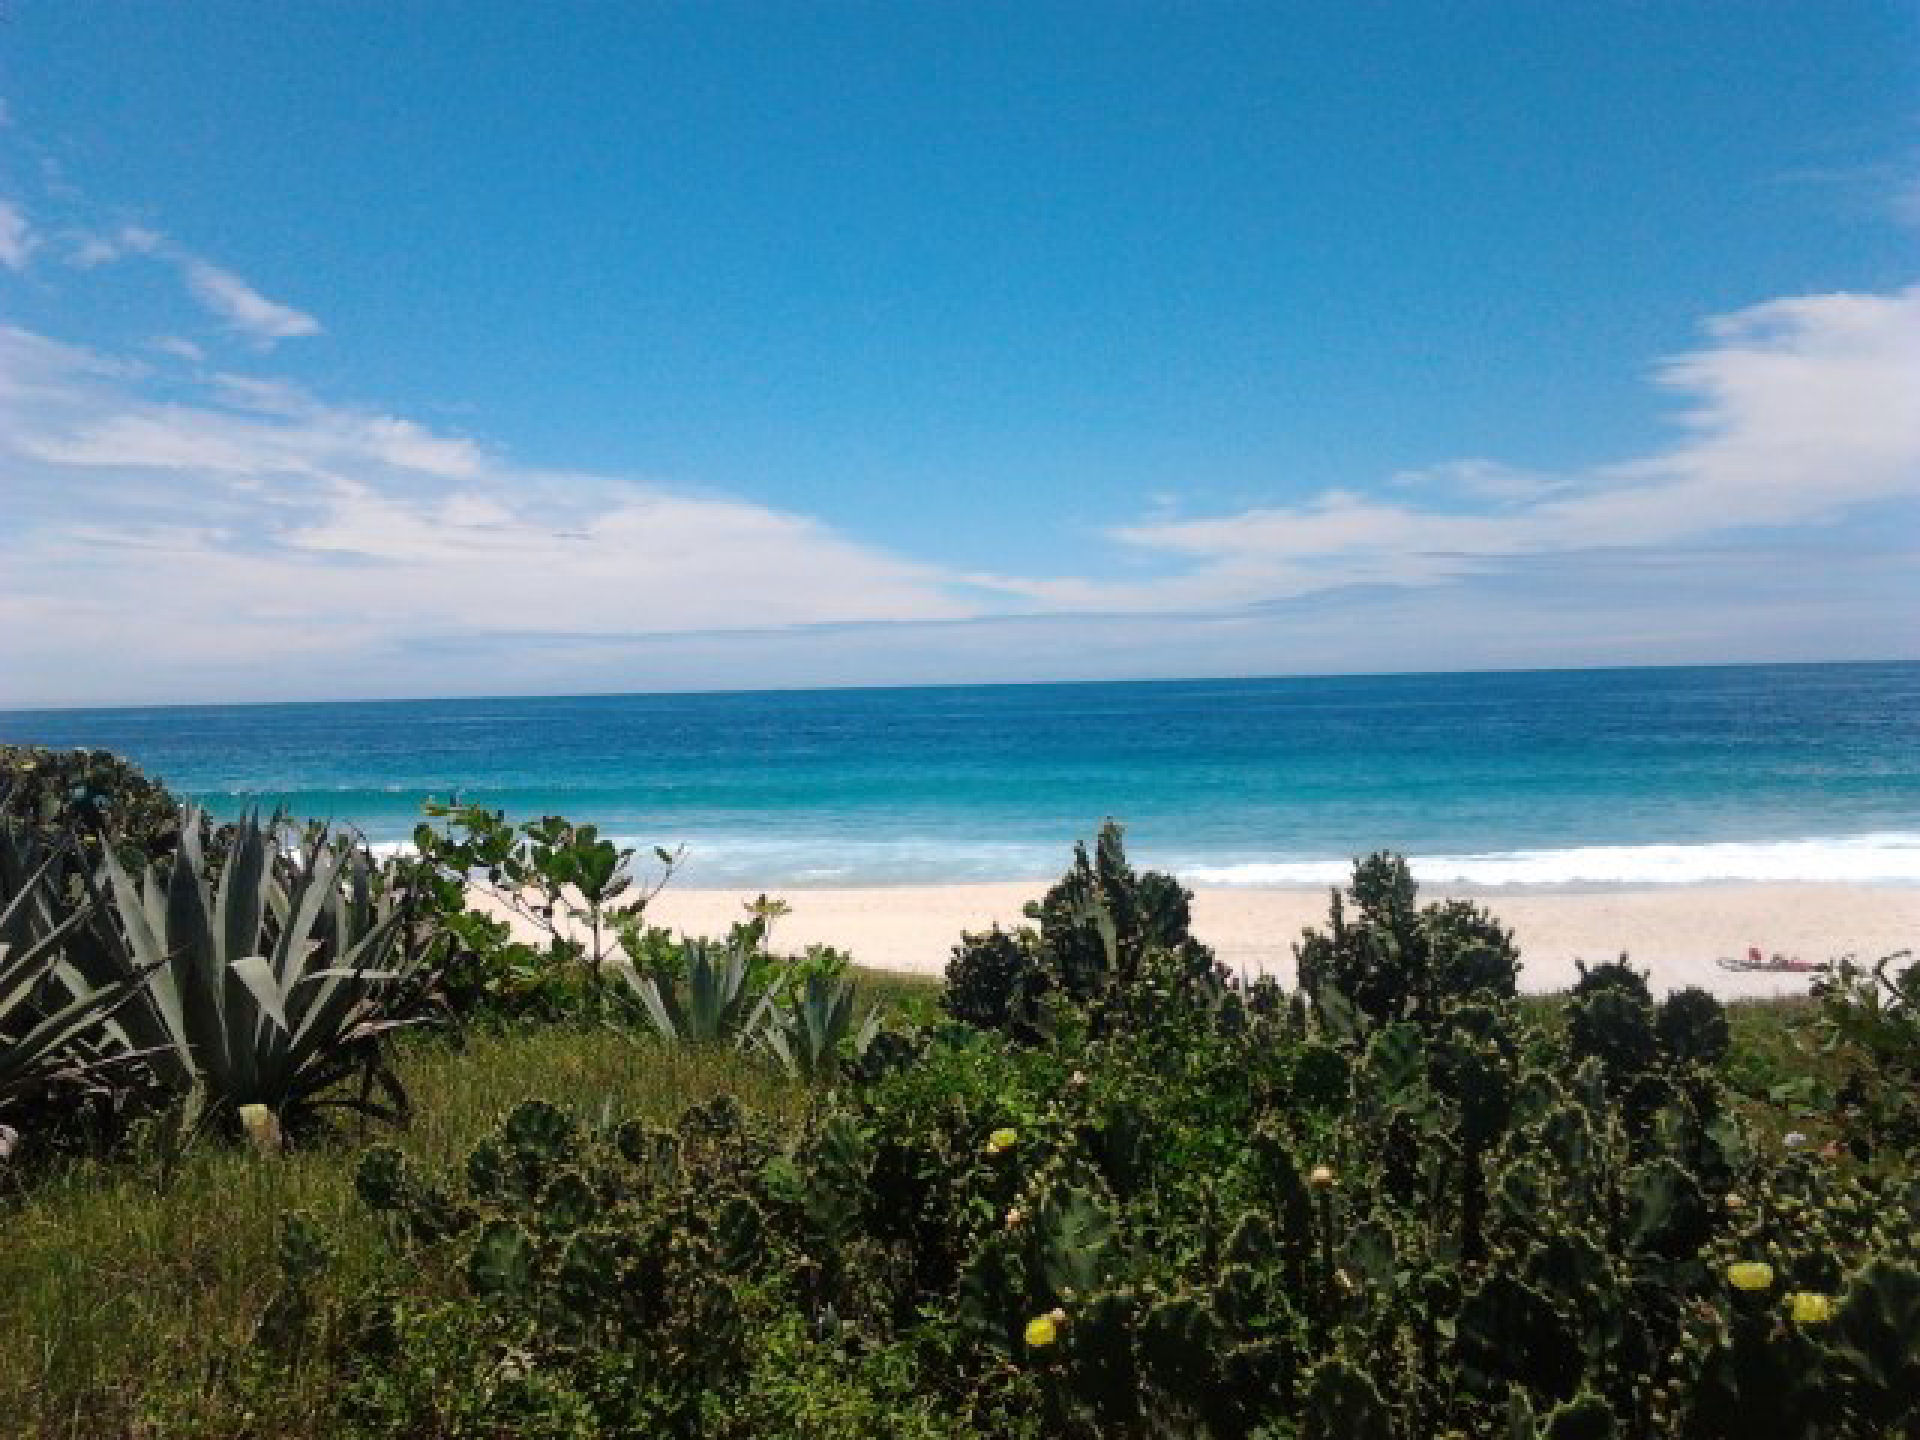
nature, beach, sea, sky, body of water, ocean, coast, shore, cloud, vegetation, natural landscape, wilderness, natural environment, tropics, coastal and oceanic landforms, bay, horizon, mountain, vacation, tree, summer, caribbean, tourism, promontory, real estate, landscape, shrubland, plant community, headland, plant, meteorological phenomenon, sand, cay, holiday, palm tree, sound